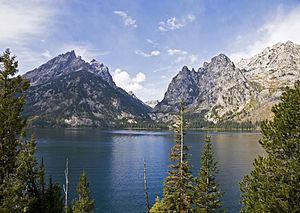
Jenny Lake et Cascade Canyon dans le parc national de Grand Teton, Wyoming, États-Unis.
Le Wyoming /wi.o.miŋ/ est un État de l'Ouest des États-Unis, bordé à l'ouest par l'Idaho, au nord par le Montana, à l'est par le Nebraska et le Dakota du Sud et au sud par le Colorado et l'Utah. Le tiers de l’État est situé dans les Grandes Plaines, mais le Wyoming est montagneux sur tout le reste de son territoire. C'est aussi l'État le moins peuplé des États-Unis avec ses 563 626 habitants. Sa capitale et plus grande ville est Cheyenne.